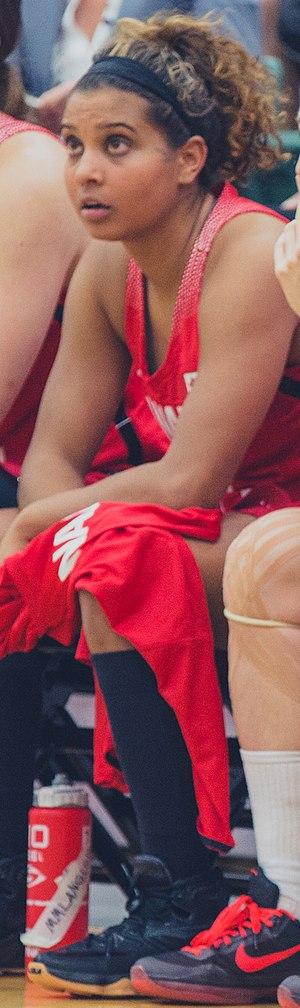
Miah-Marie Langlois, née le 21 septembre 1991 à Windsor, dans l'Ontario, est une joueuse canadienne de basket-ball.